2009 Iranian presidential election protests

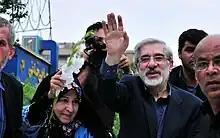
Presidential candidate Mir-Hossein Mousavi and his wife, Zahra Rahnavard in the protests of 15 June which recorded as the biggest unrest since the 1979 revolution

According to the "Telegraph", on 14 June "Iran's regime was doing its utmost to choke off the flow of news from its capital". Al Jazeera English has leveled allegations of direct media censorship by the Iranian government, stating that "some of the newspapers have been given notices to change their editorials or their main headlines". The Al Arabiya's offices in Tehran were closed on 14 June for a week by Iranian authorities, who gave no explanation for the decision. NBC News offices in Tehran were raided, with cameras and other equipment confiscated. Meanwhile, the director of BBC World Service accused the Iranian Government of jamming its broadcasts to the country. Peter Horrocks said audiences in Iran, the Middle East, and Europe had been affected by an electronic block on satellites used to broadcast the BBC Persian Television signal to Iran, adding: "It seems to be part of a pattern of behaviour by the Iranian authorities to limit the reporting of the aftermath of the disputed election". A BBC corporate official has referred to the network's conflict with the regime as 'electronic warfare'.